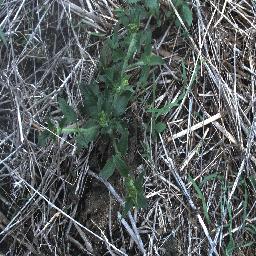
Label: siam_weed